Rüdiger Lucassen

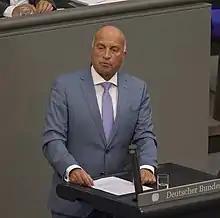
Lucassen in 2019

Rüdiger Lucassen (born 19 August 1951) is a German politician for the far-right Alternative for Germany (AfD) party and, since 2017, he has been a member of the Bundestag.